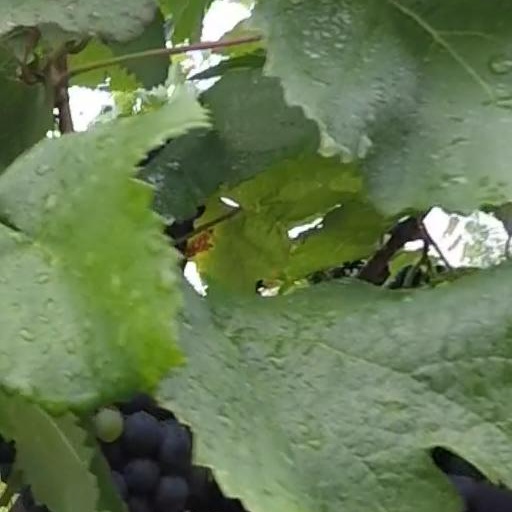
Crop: grape